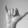
ASL letter: Y